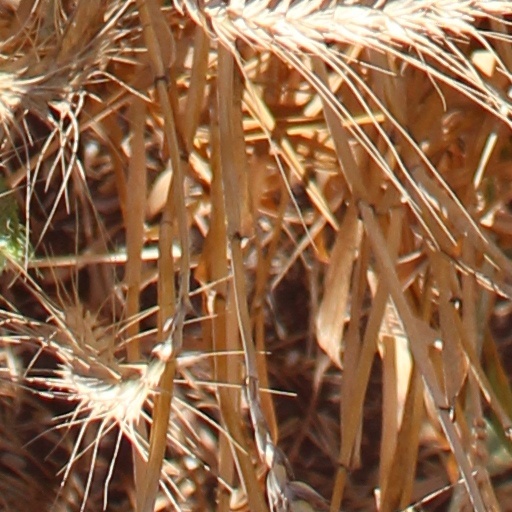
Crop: wheat